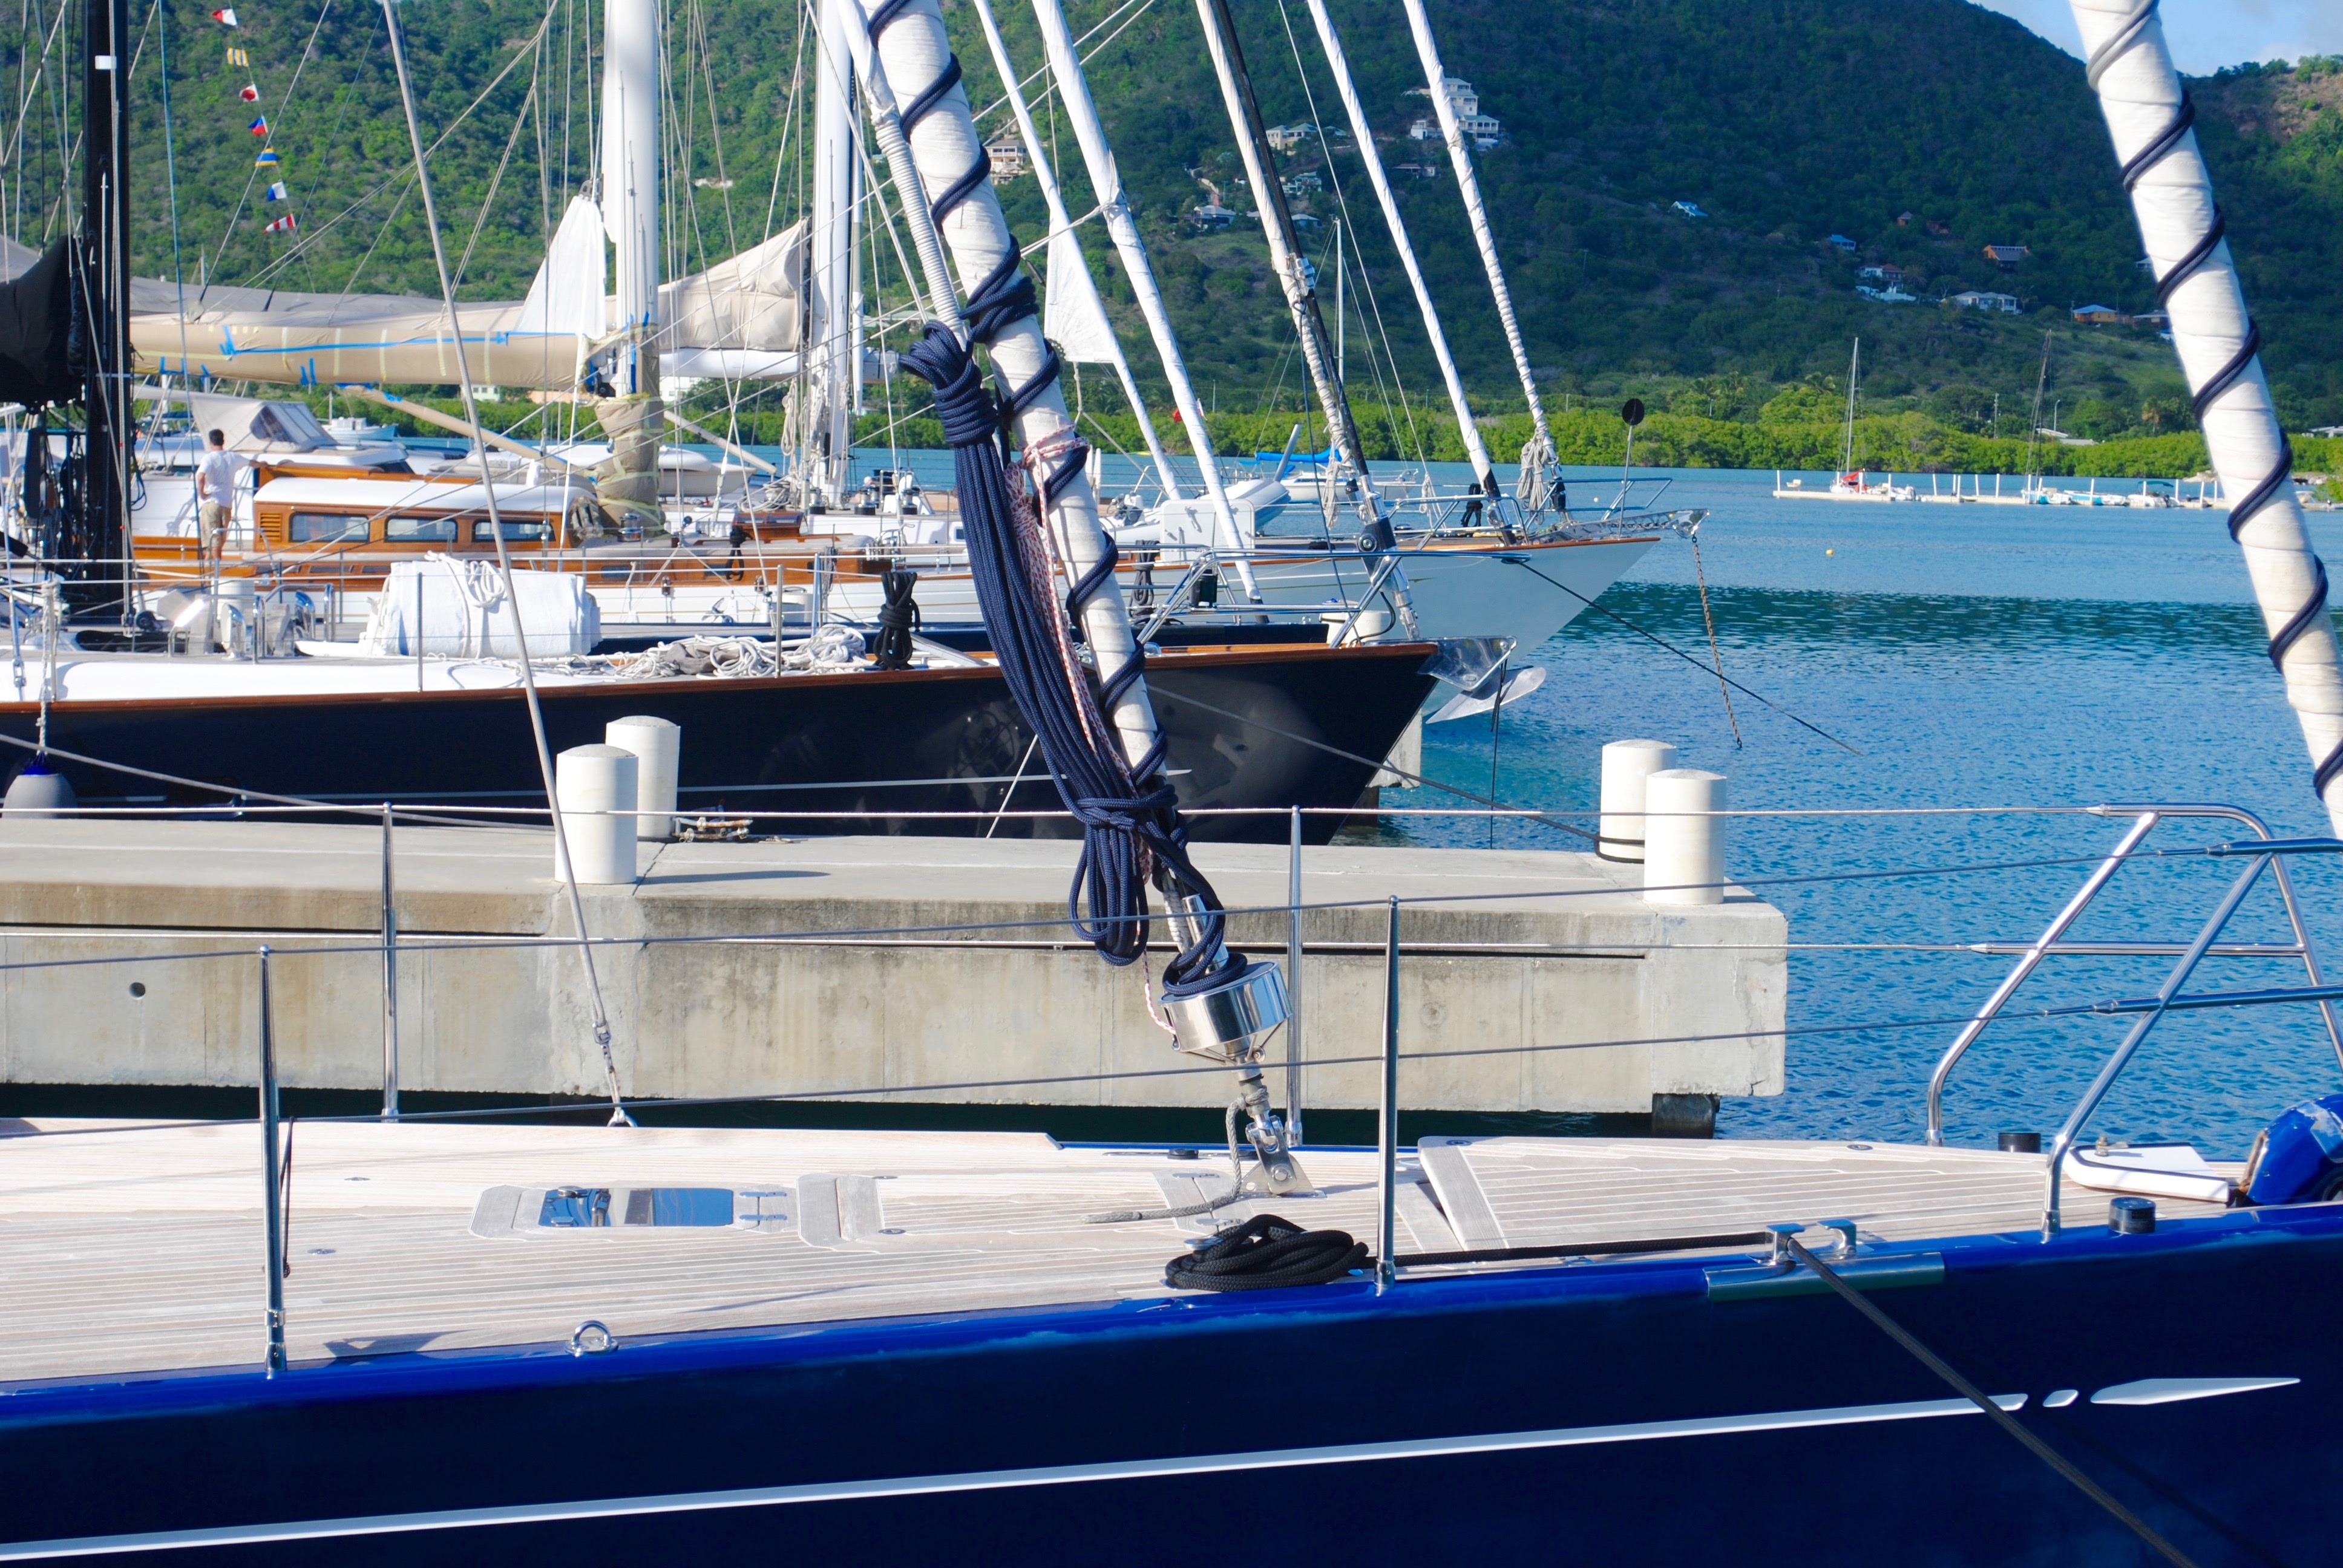
sea, water, ocean, dock, sport, boat, ship, summer, vacation, travel, transport, vessel, vehicle, mast, sailing, rigging, yacht, holiday, bay, harbor, marina, freedom, lifestyle, leisure, sailboat, sail boat, outdoors, fun, nautical, luxury, sail, marine, bow, caribbean, masts, watercraft, yachts, sailboats, yachting, catamaran, antigua, sailing ship, investment, west indies, sailing yachts, acquisition